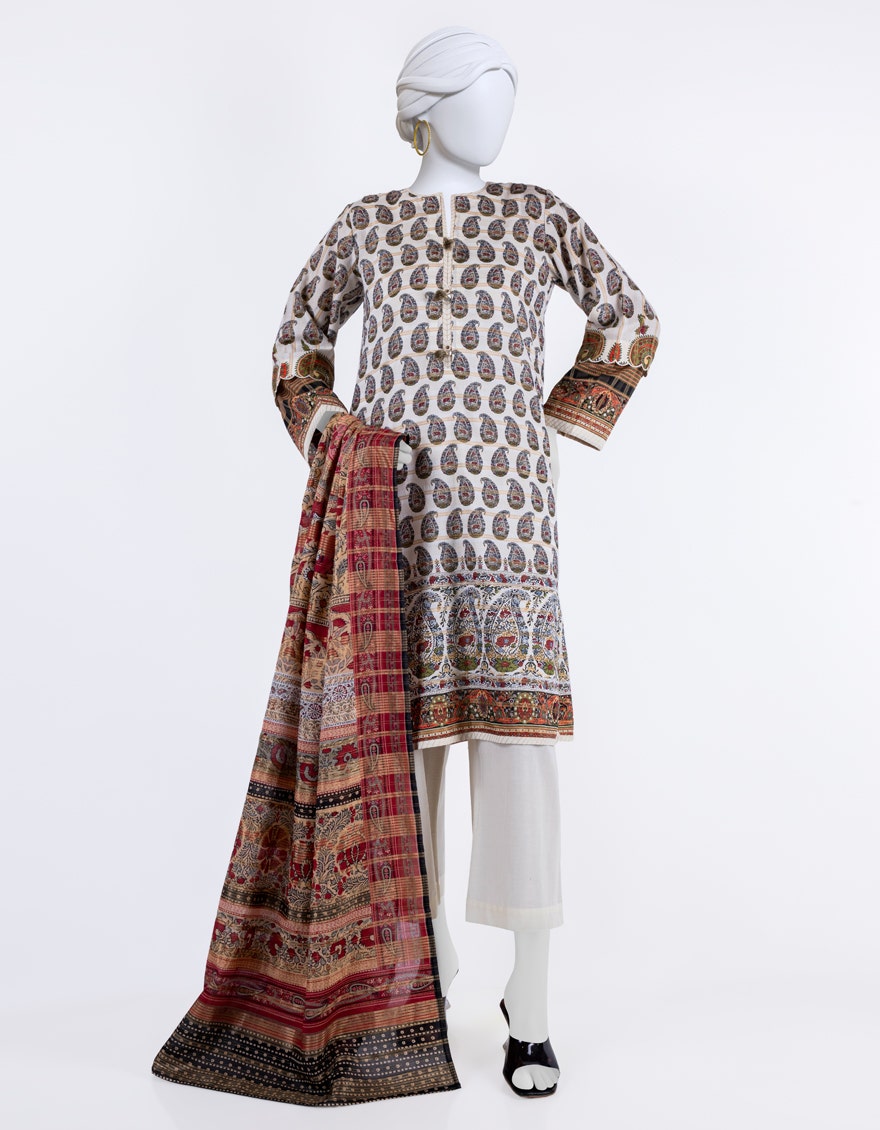
beige multi printed cotton suit